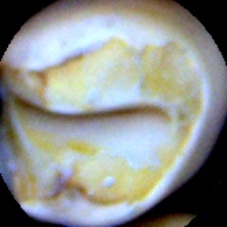
Label: Broken